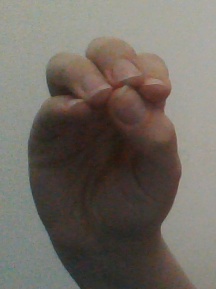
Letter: ha